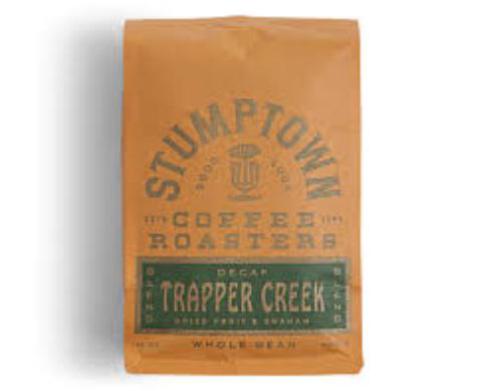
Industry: Food